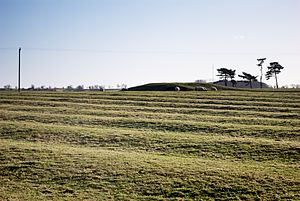
Højryggede agre
Højryggede agre i Cold Newton, Leicestershire
Ved højryggede agre forstås en dyrkningsmåde, hvorved den dyrkede jord pløjes op i aflange, forholdsvis flade højderygge adskilte ved lavninger. Dette sker ved at anvende hjulploven under pløjningen således, at jorden væltes til den ene side oven på den allerede eksisterende jord.